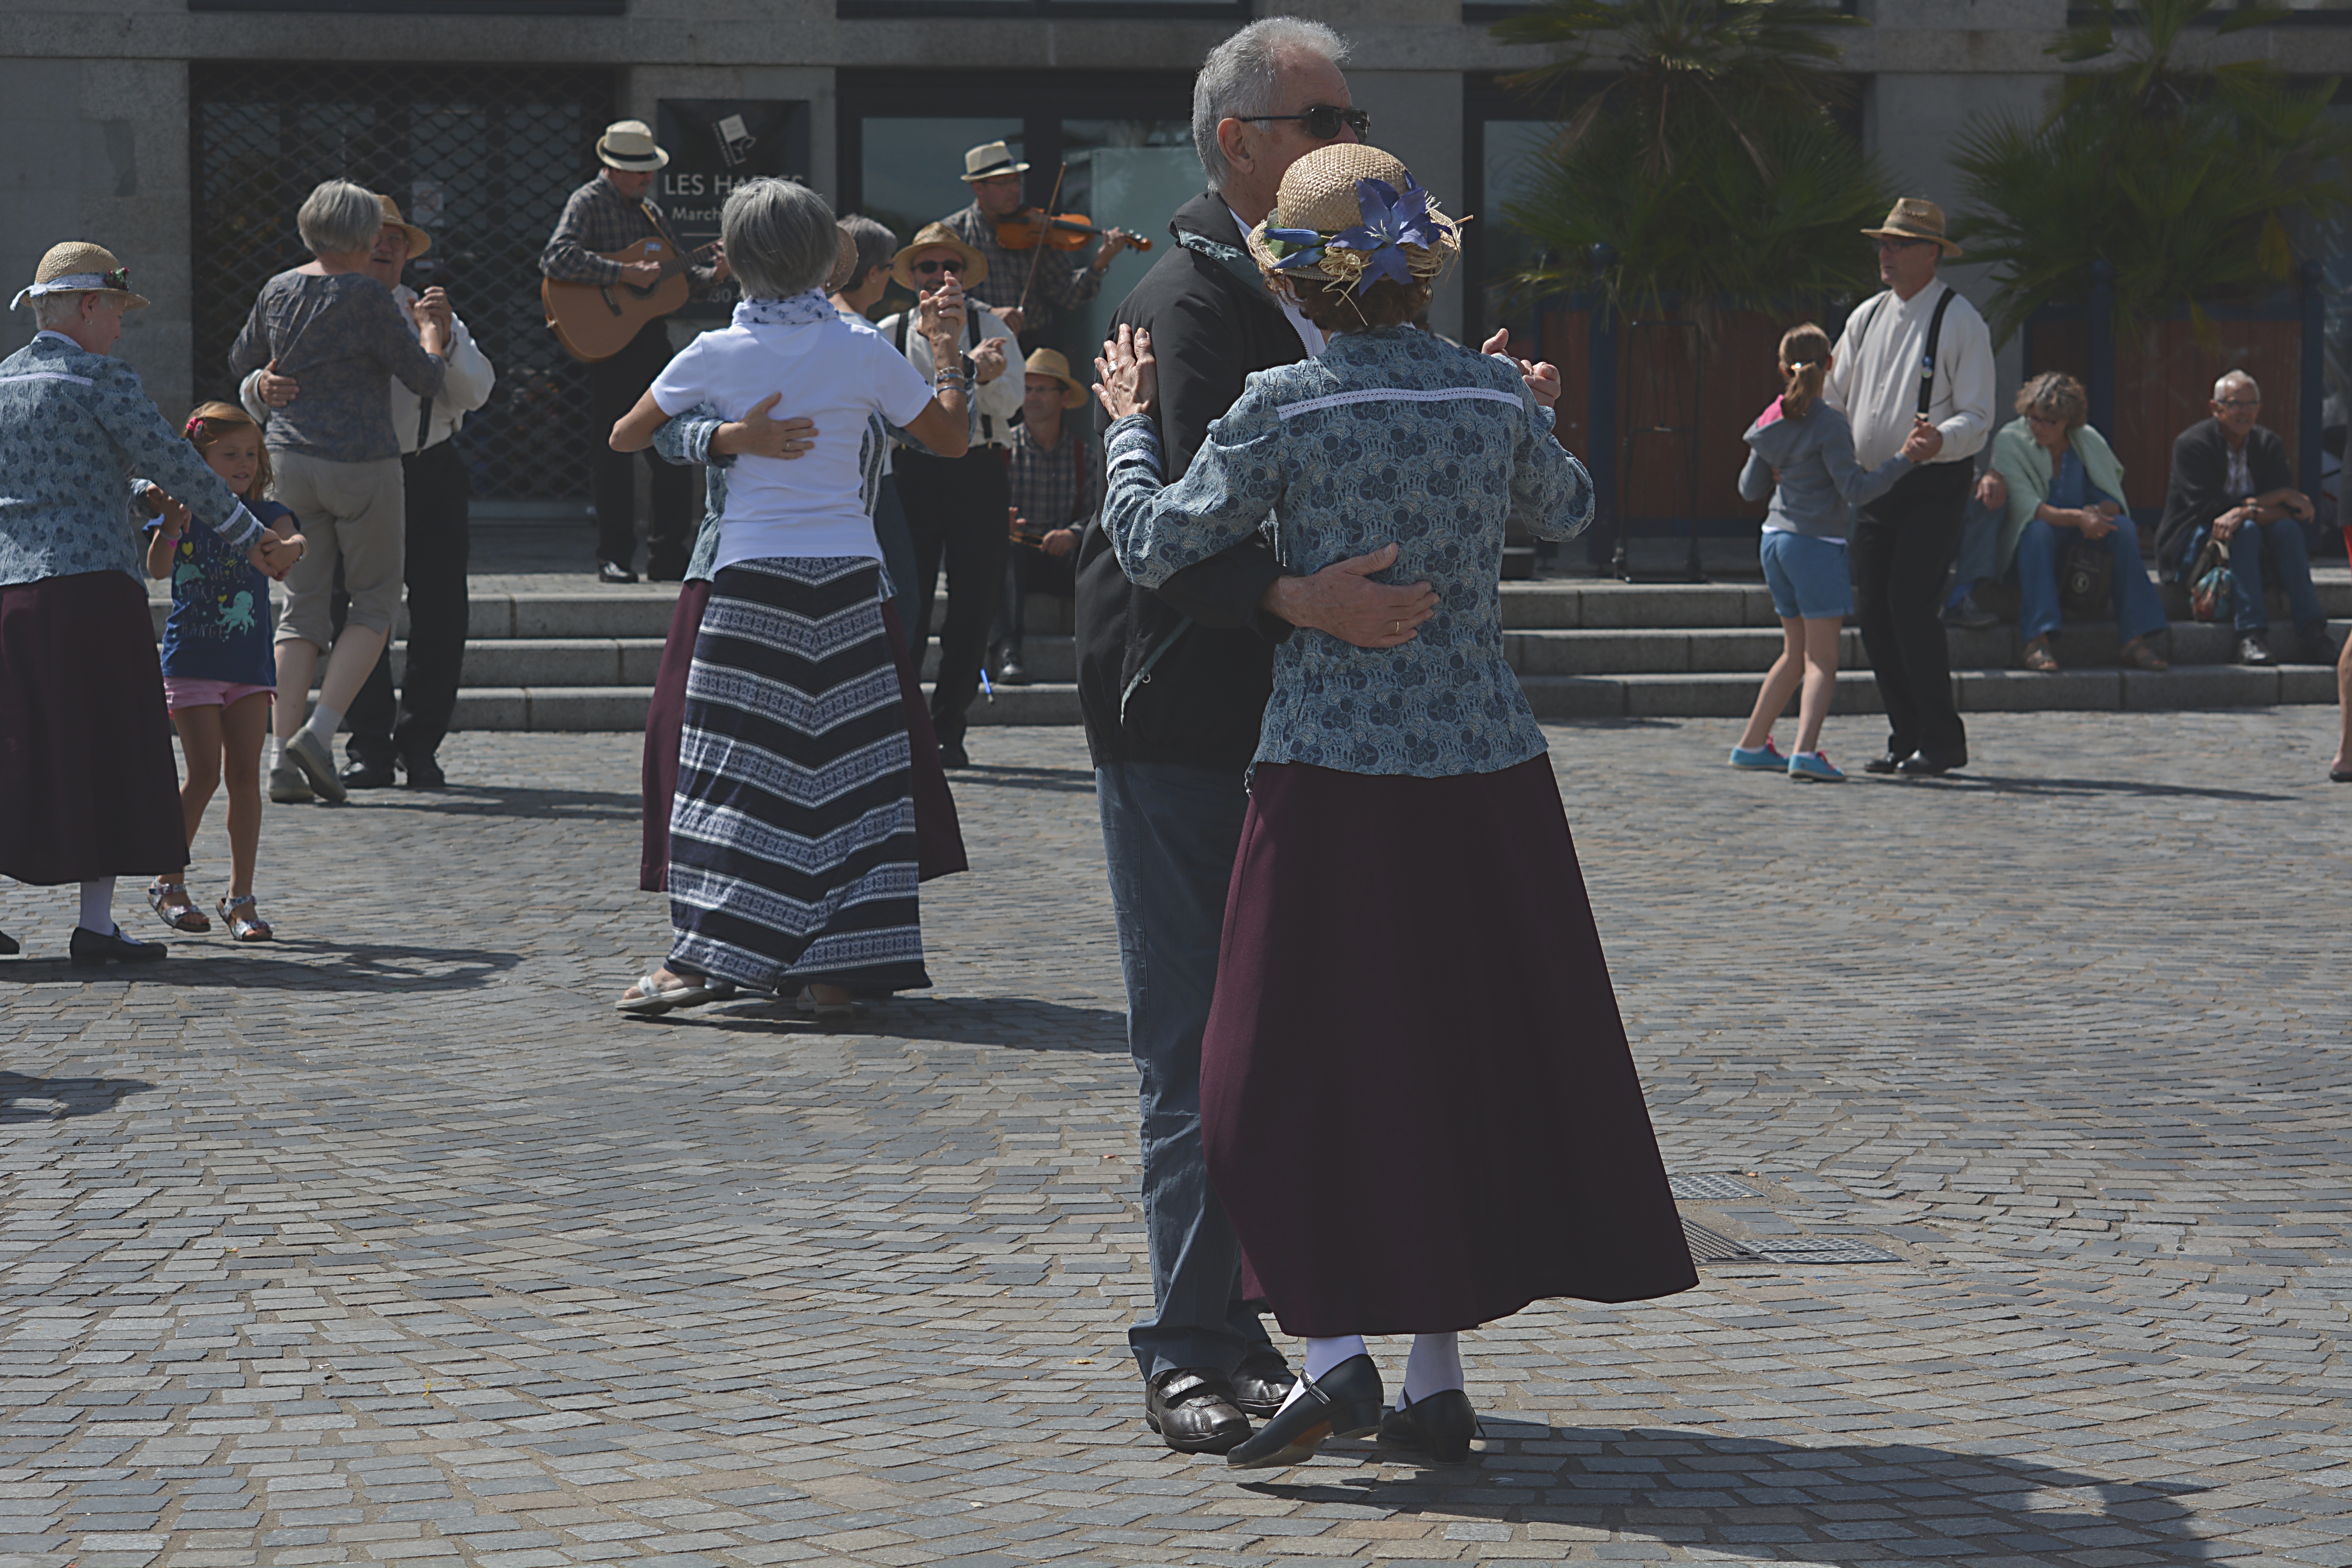
music, road, street, dance, couple, clothing, performance art, festival, dancers, sports, ball, joy, tradition, costume, characters, no dancing